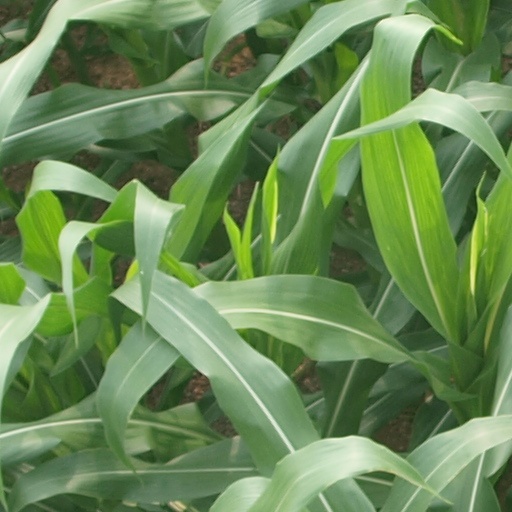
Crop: maize; corn